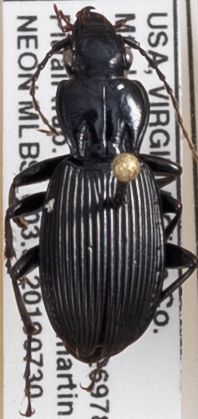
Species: Pterostichus lachrymosus
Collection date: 2019-07-30
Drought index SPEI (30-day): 0.42
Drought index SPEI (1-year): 2.09
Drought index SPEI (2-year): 2.09